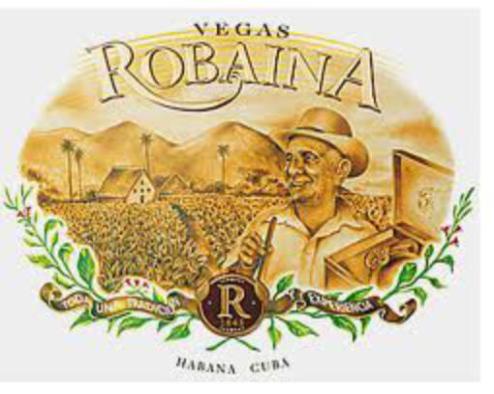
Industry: Necessities